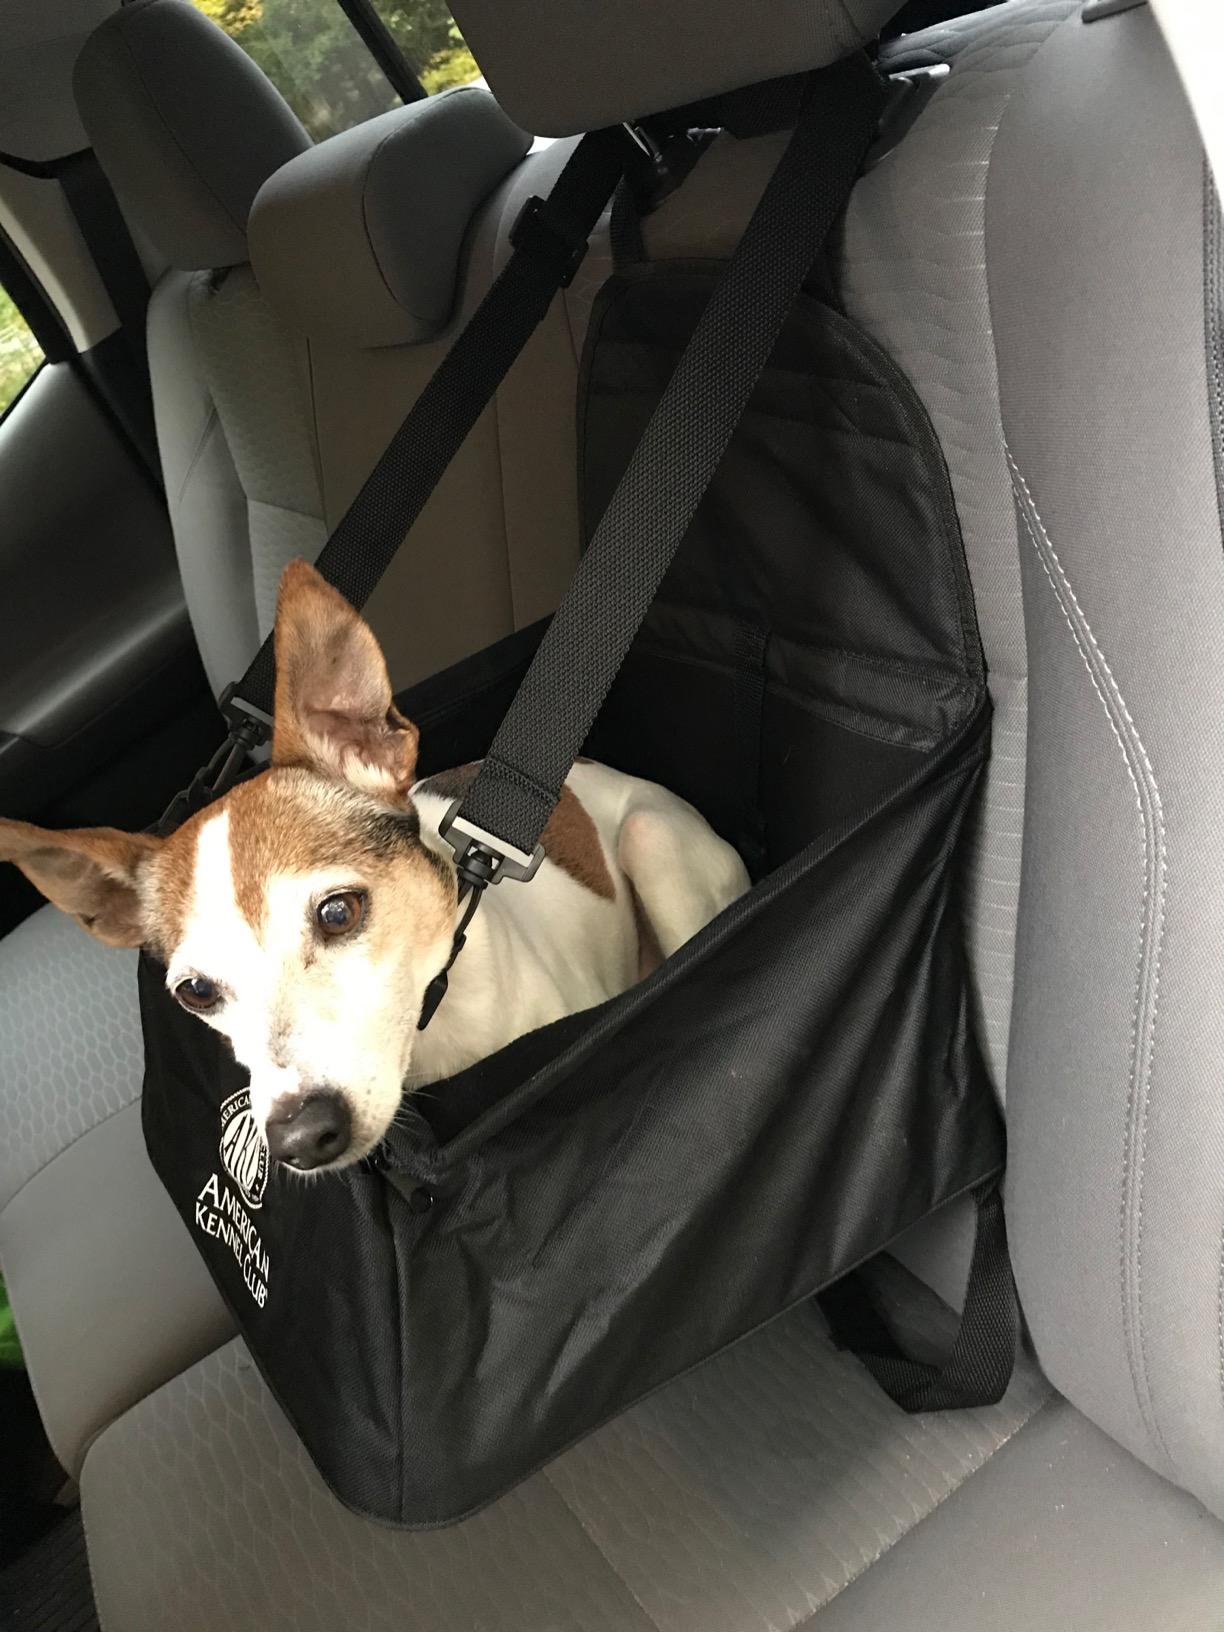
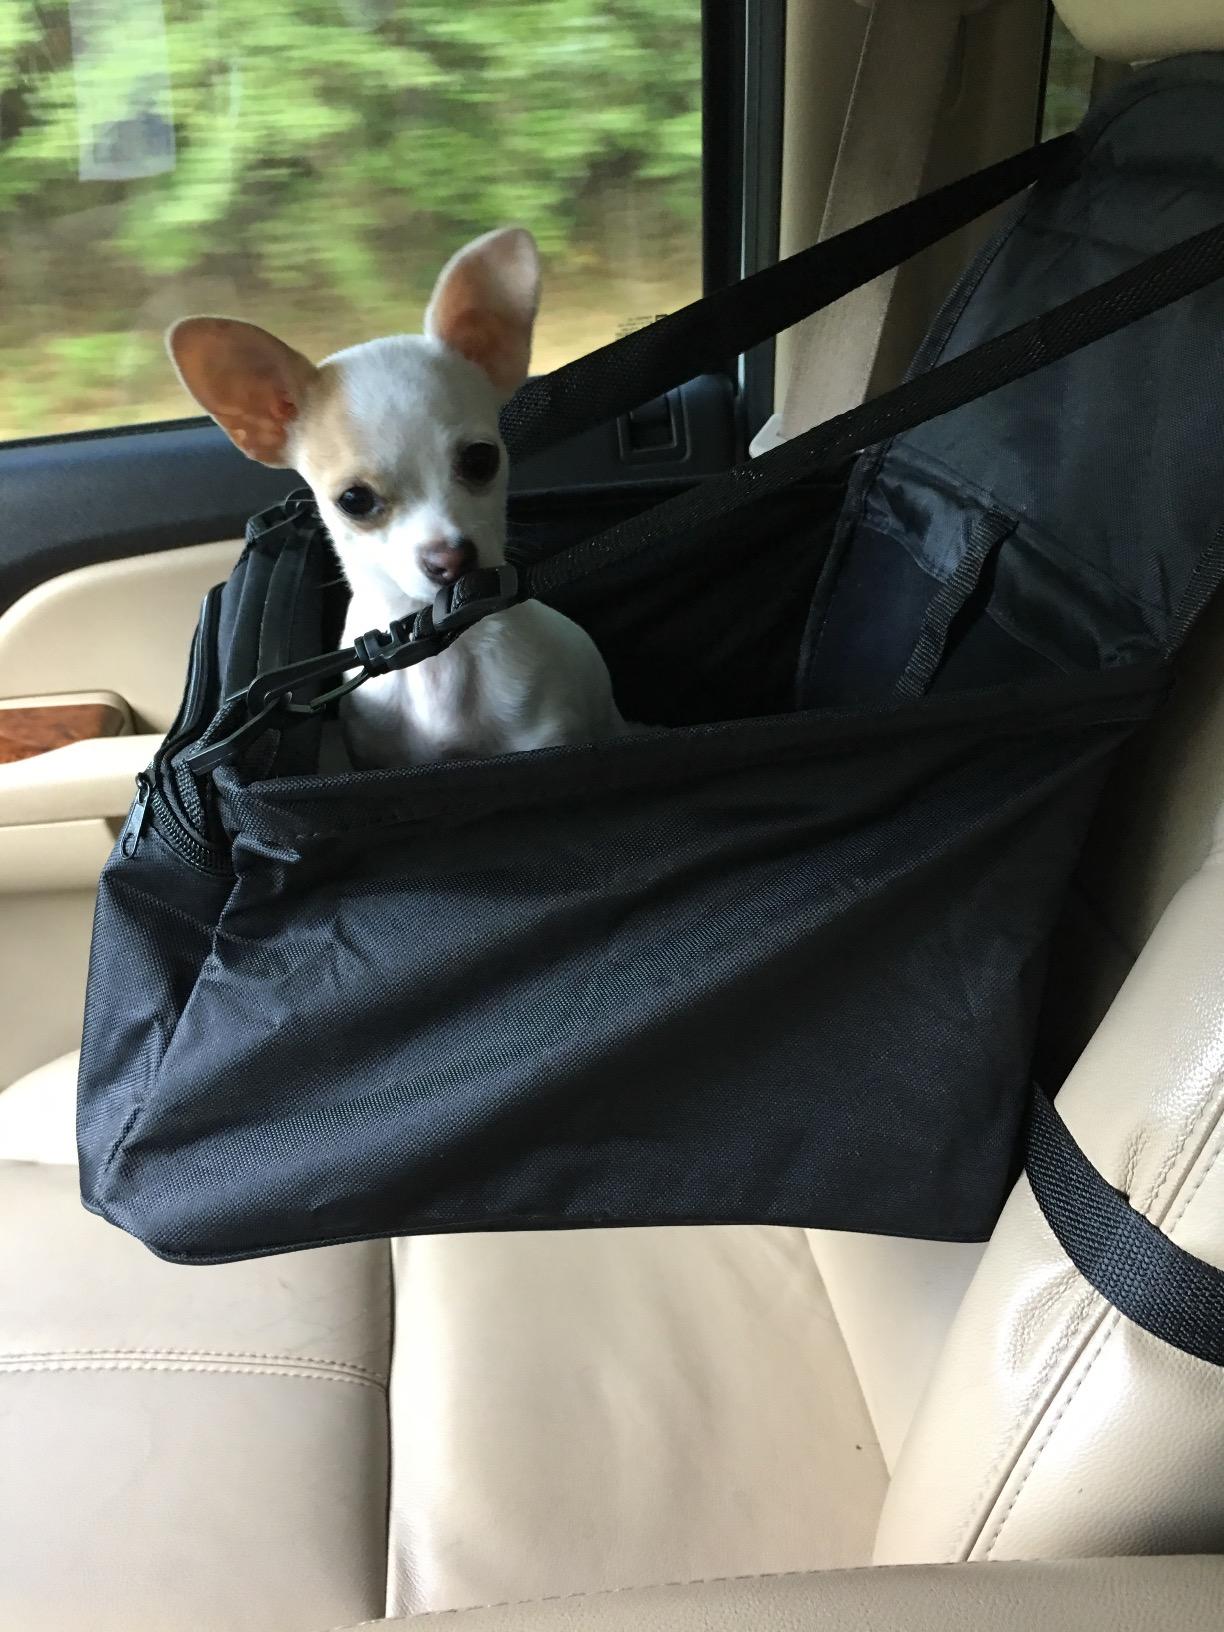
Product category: items_kennel
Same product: yes